Luke Cole

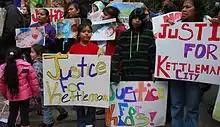
Citizens of Kettleman City protesting

Cole served as a petitioner on the side of El Pueblo Para el Aire y Agua Limpio, who challenged the application of a permit to build a hazardous waste incinerator in Kettleman Hills of Kings County California. They alleged that the decision was based on invalid information. The invalid information pertains to, an environmental impact report claiming the incinerator complied with the California Environmental Quality Act, and that the project was consistent with Kings County general planning and zoning ordinance. With the use of a Final Subsequent Environmental Impact Report (FSEIR) the court discovered that the incinerator would contribute to air pollution of the San Joaquin Air basin, and the pollution could not be mitigated to a level of insignificance with the methods provided. The court also discerned that there is a strong emphasis on environmental decision making my local officials. This would include informing constitutants of environmental plans, which Kings County did not provide for Spanish speaking residents. The monolingual population of Kettleman is roughly forty percent Spanish, who were vocal in an effort to for participation in environmental decisions. The California Supreme Court sided with the citizens of Kettleman and filed an injunction for the permit.